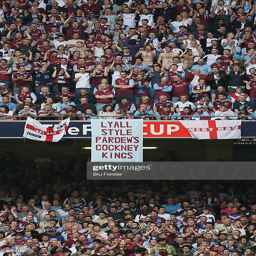
fans pay tribute to football team manager during the match .